Top 100 Contractors of the U.S. federal government

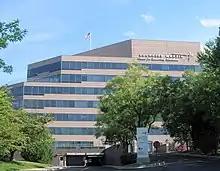
With $48.666 billion in business with the U.S. federal government, Lockheed Martin, based in Bethesda, Maryland, is the largest U.S. federal government contractor

The Top 100 Contractors Report (TCR 100) is a list developed annually by the General Services Administration as part of its tracking of U.S. federal government procurement. It features the "Top 100" contractors with the U.S. government.